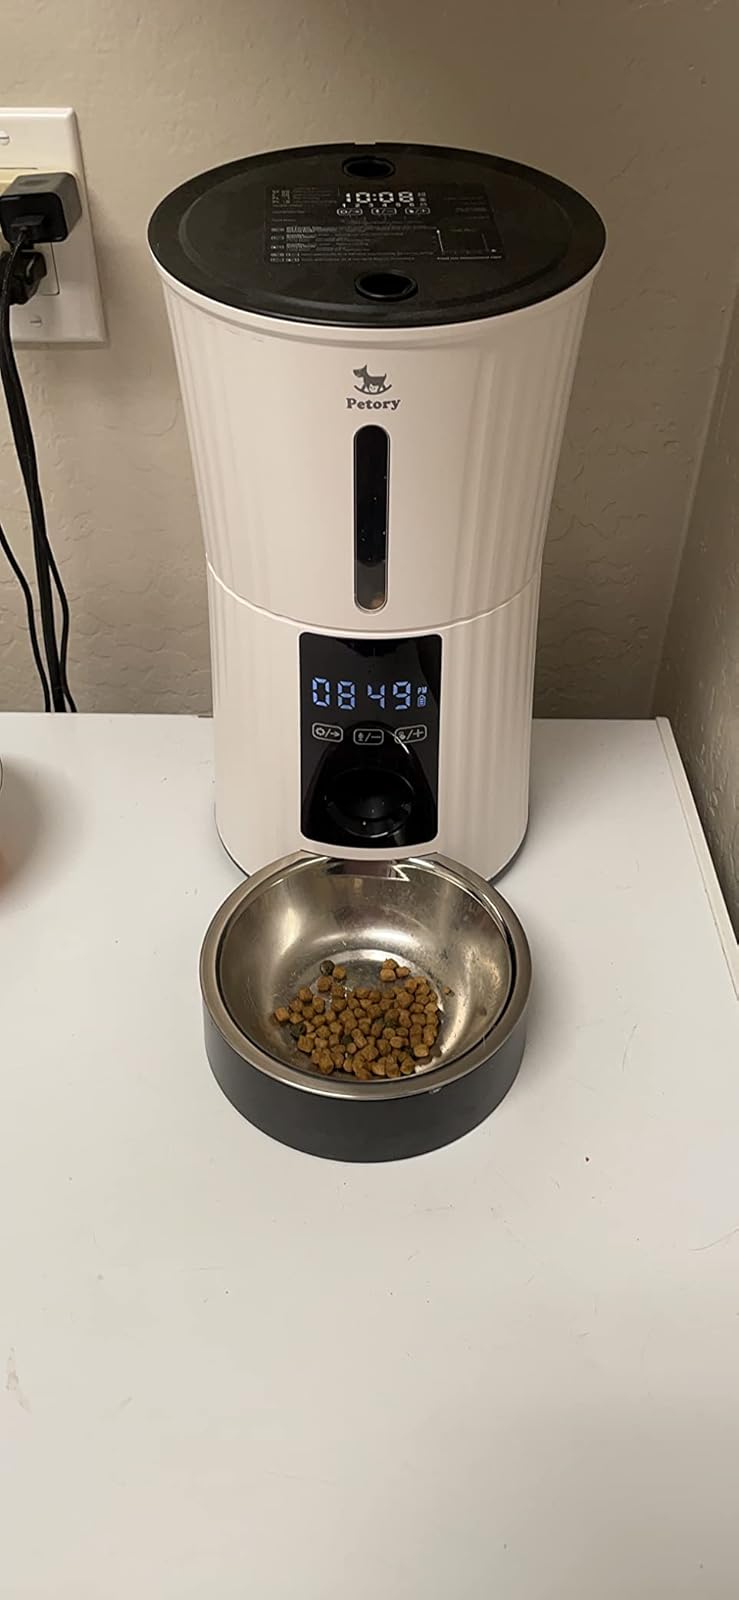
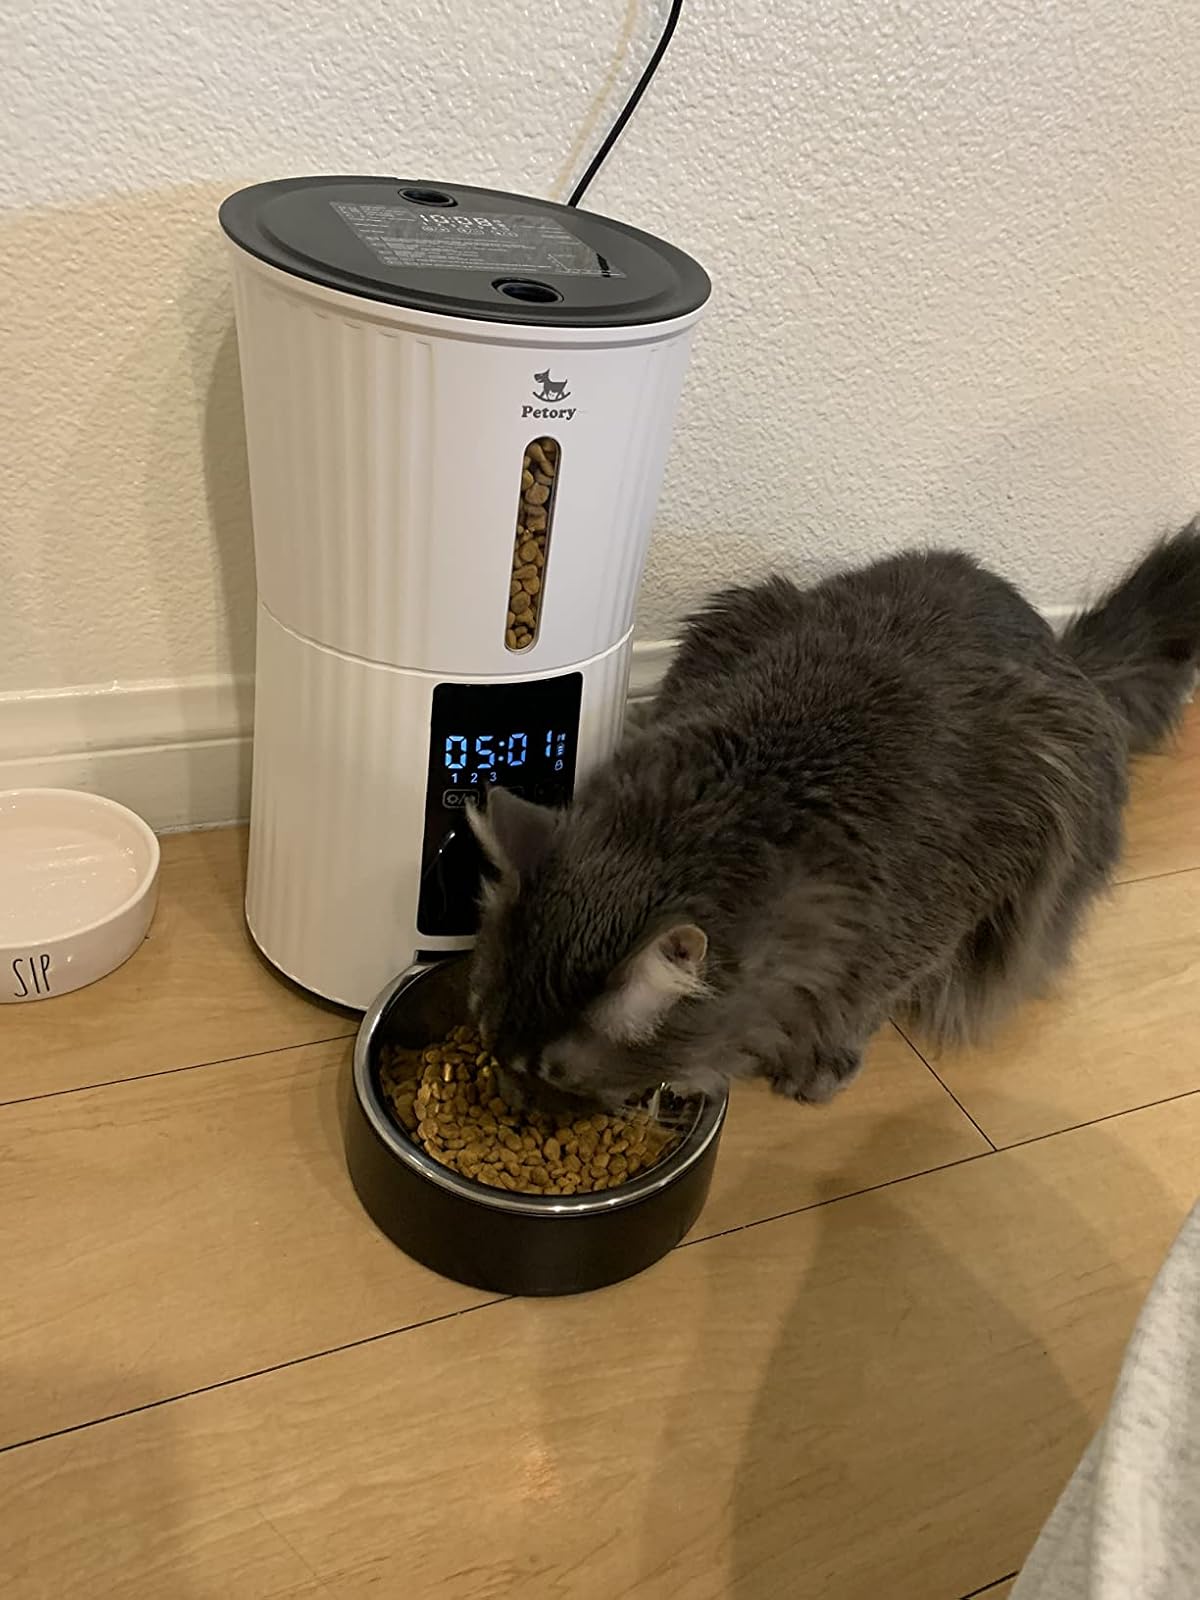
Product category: items_feeder
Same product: yes